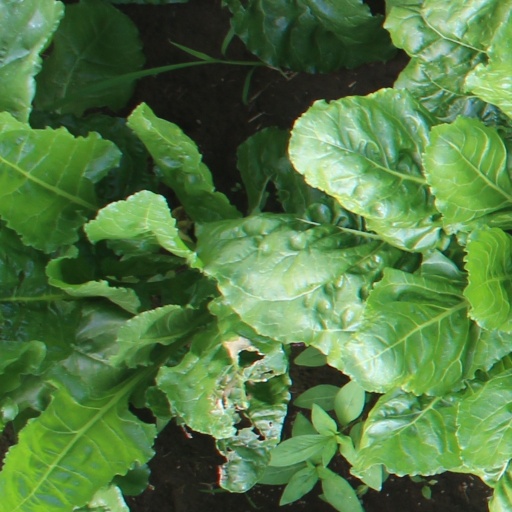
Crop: sugar beet